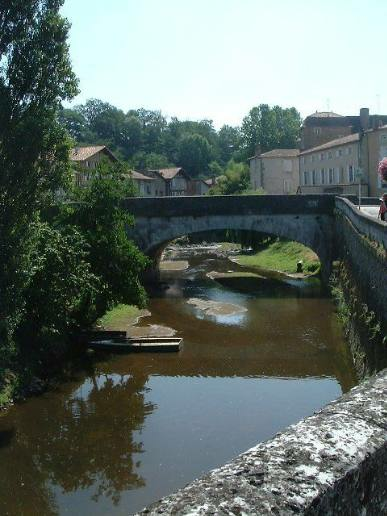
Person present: No